John Green

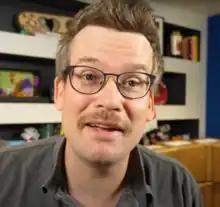
John Green sporting a mustache during "Pizzamas" in 2020

A film adaptation of "The Fault in Our Stars" was green-lit within three weeks of the book's release. Green had initially been hesitant to sell the movie rights for the book, saying, "I'd had some unhappy experiences before, and I didn't want a movie I didn't like being made from a book that's so important to me. This book frankly is more important to me than my other books." To that end, Green was involved in the movie's pre-production, and was on set for most of the film's shooting. "The Hollywood Reporter" stated in May 2014 that even before the movie's release, its expected success was causing a shift in the types of films being made for teenagers, with Pouya Shahbazian, the producer of the dystopian science fiction film "Divergent", stating, "I've already had calls from studio execs who want to be on the list for small, intimate stories that previously would have been impossible to sell to their senior execs. Who would have believed a small-budget, YA teenage cancer love story would have rival studio execs calling it a potential event movie?" Additionally, the magazine reported that the film studio behind the movie, Fox 2000, would consider anything over $125million in box office earnings a huge success.